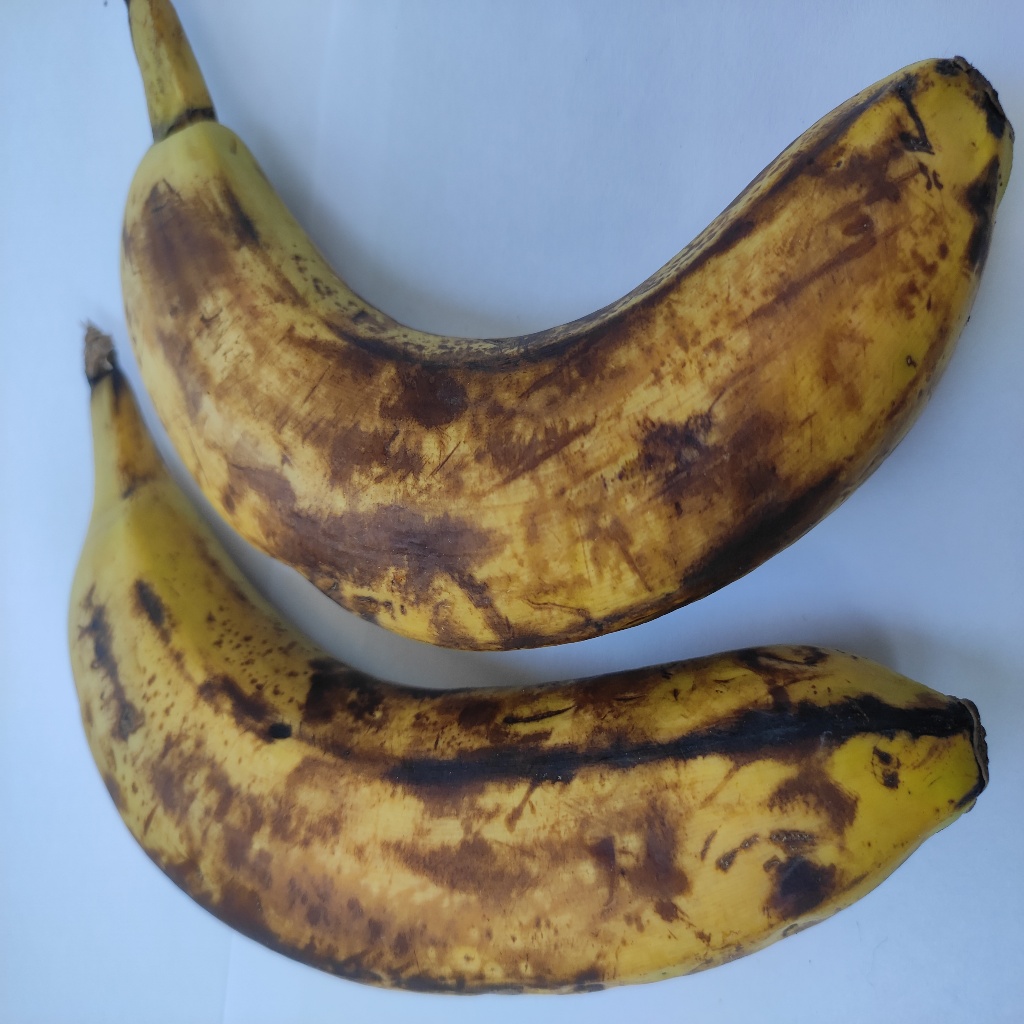
Crop: banana
Quality class: Defect